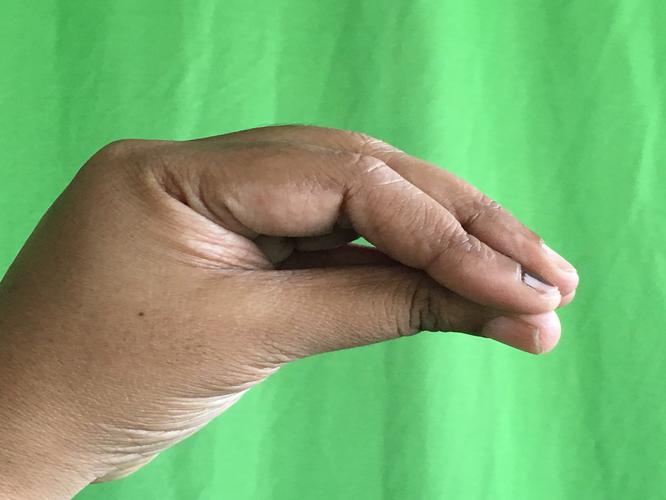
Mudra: Mukulam
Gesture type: single_hand